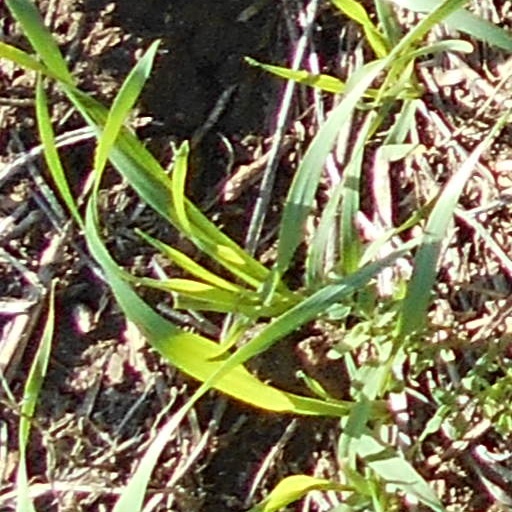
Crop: wheat